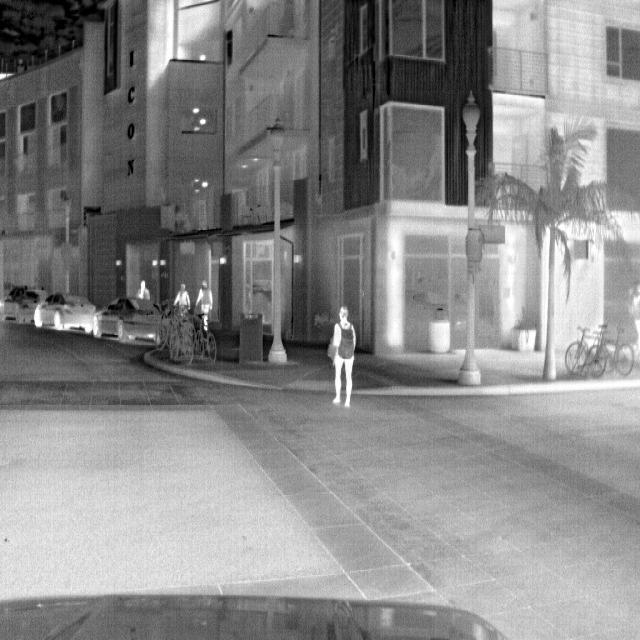
Detected objects:
label: person
label: person
label: person
label: person
label: person